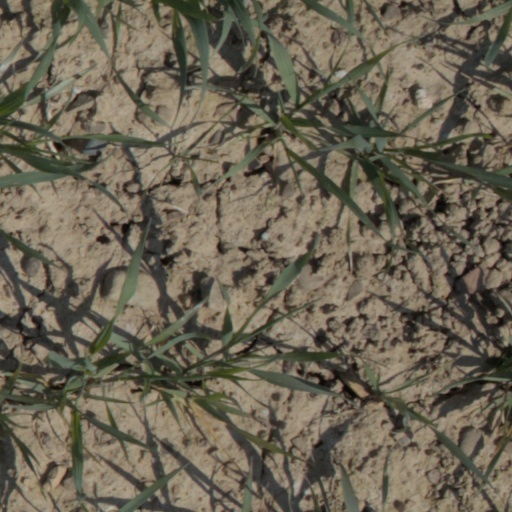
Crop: wheat